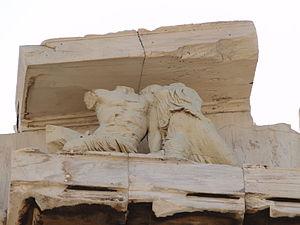
Dans la mythologie grecque, Cécrops est le fondateur mythique d'Athènes, premier roi légendaire d'Attique. La tradition est floue à son égard, flou accentué par l'existence de Cécrops fils d'Érechthée, que certains auteurs semblent parfois confondre. Sous son règne eut lieu la dispute d'Athéna et de Poséidon sur l'Aréopage.